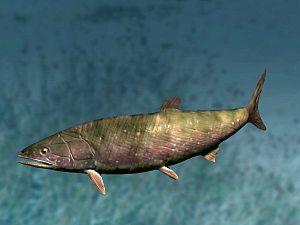
La formation de Mörnsheim est une formation géologique du Jurassique supérieur du sud de l'Allemagne, qui recouvre en conformité la célèbre formation du calcaire de Solnhofen.